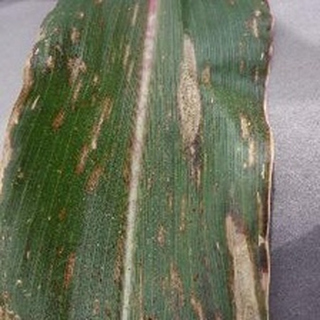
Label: corn_northern_leaf_blight